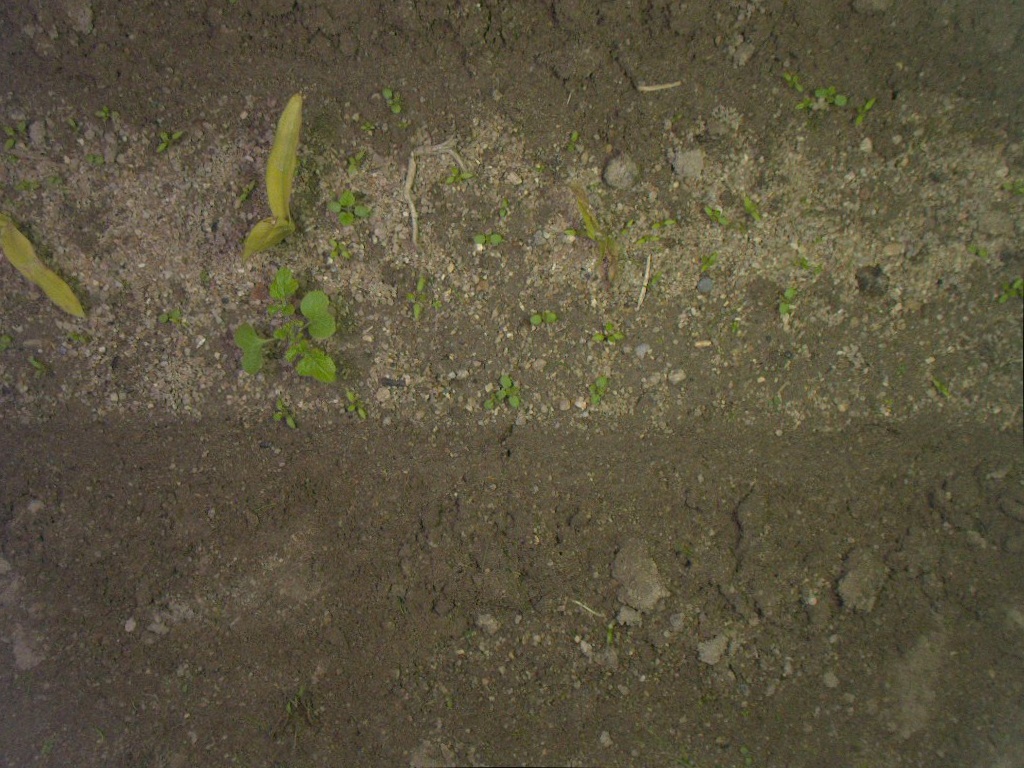
Crop: maize
Objects: stem_maize, maize, maize